The Maid I Hired Recently Is Mysterious

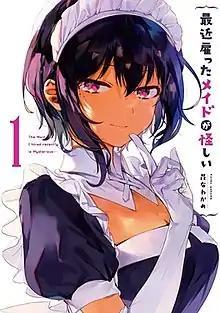
First "tankōbon" volume cover, featuring Lilith

, also known as My Recently Hired Maid Is Suspicious, is a Japanese manga series written and illustrated by Wakame Konbu. The series debuted as a webcomic in 2019. It was later serialized in Square Enix's "Monthly Gangan Joker" magazine from January 2020 to September 2024. The series has been compiled into eight "tankōbon" volumes as of November 2024. An anime television series adaptation by Silver Link and Blade aired from July to October 2022.